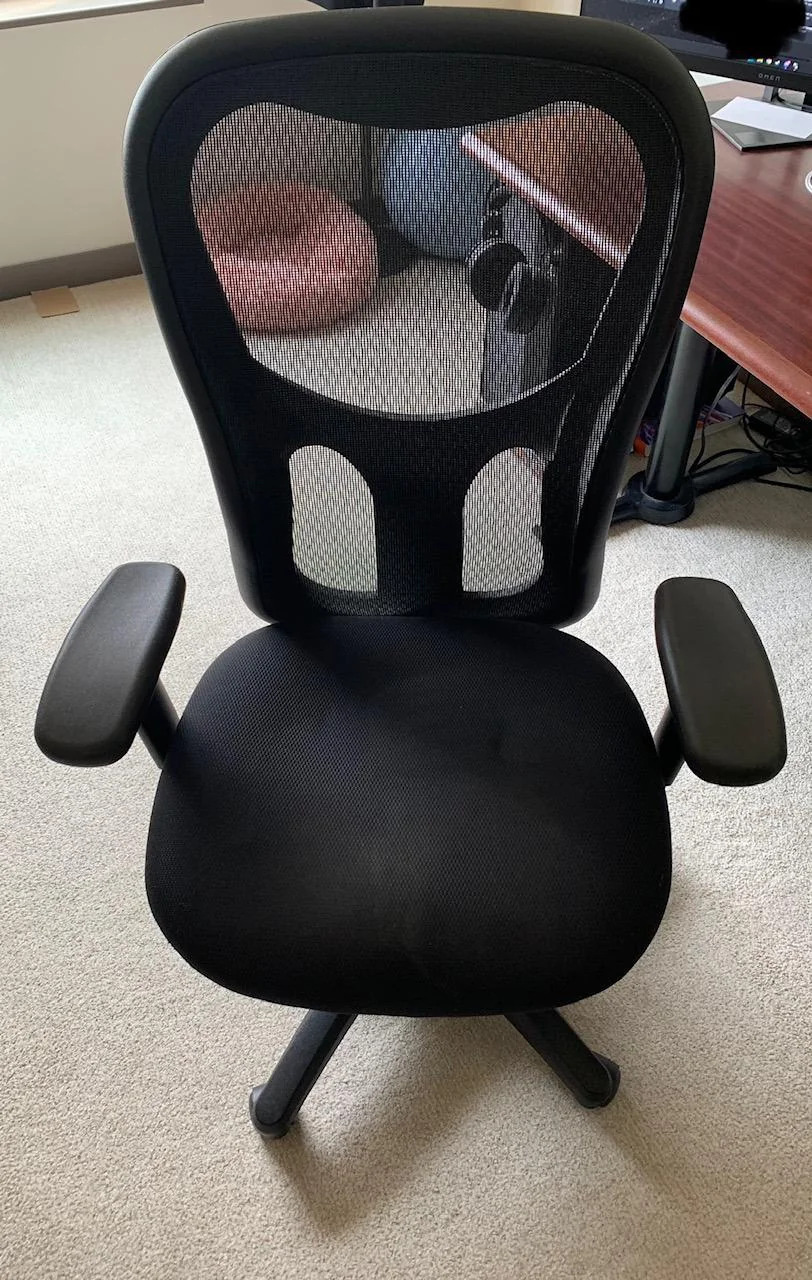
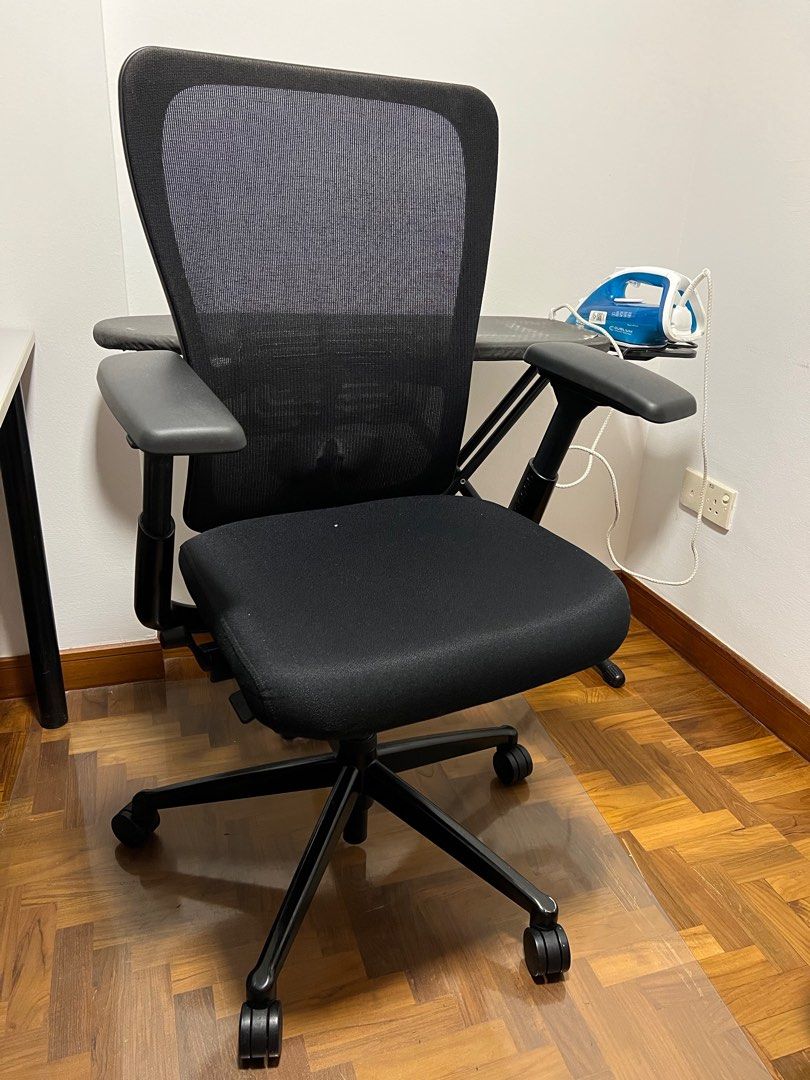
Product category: items_chair
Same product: no